Urnfield culture

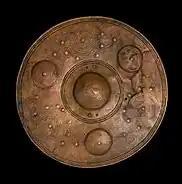
Bronze shield from Denmark with sun-bird-ship motifs, Nordic Bronze Age, c. 1100-700 BC.

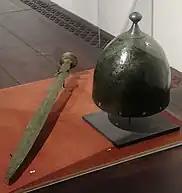

In Italy the late Bronze Age Canegrate and Proto-Villanovan cultures and the early Iron Age Villanovan culture show similarities with the urnfields of central Europe. The Italic peoples are descended from the Urnfield and Tumulus culture, who inhabited Italy from at least the second millennium BC onwards. Latins achieved a dominant position among these tribes, establishing the ancient Roman civilization. During this development, other Italic tribes adopted the Latin language and culture in a process known as Romanization.